The Smithereens

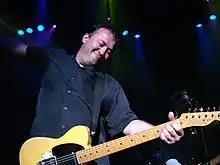
Jim Babjak performs with the Smithereens in Grapevine, Texas, 2007.

The Smithereens were the final band to perform at the fabled Bleecker Street nightclub Kenny's Castaways in Greenwich Village, New York City, in October 2012.